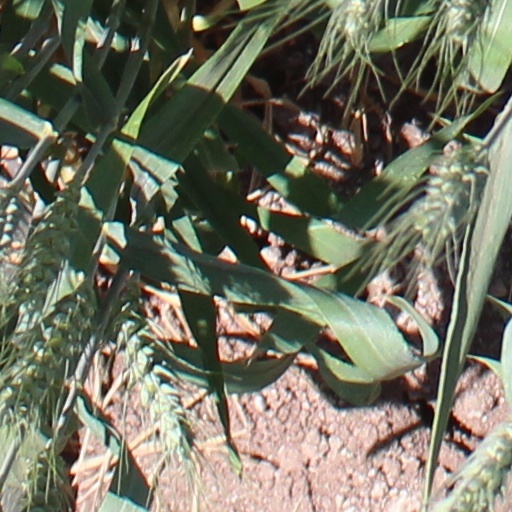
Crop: wheat